Telenoid R1

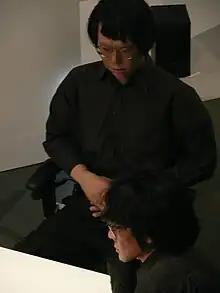
Ishiguro and Geminoid HI-1 in 2009

Hiroshi Ishiguro created an automaton with looks that reflect his own, the Geminoid HI-1. The materials for this robot include Ishiguro's own hair along with silicone rubber, pneumatic actuators, and various electronic parts. The purpose for the HI-1 is to mimic the actions of a human. It cannot move by itself, but is instead remotely operated by Ishiguro. Ishiguro's voice is captured by a microphone while his facial movements are recorded by a camera. The HI-1 is able to imitate the actions made by the operator. When asked the purpose of a human-like robot, Ishiguro replied with "my research question is to know what is human." Ishiguro hopes to use the HI-1 as a way to decipher the feeling of being in the presence of a human being.